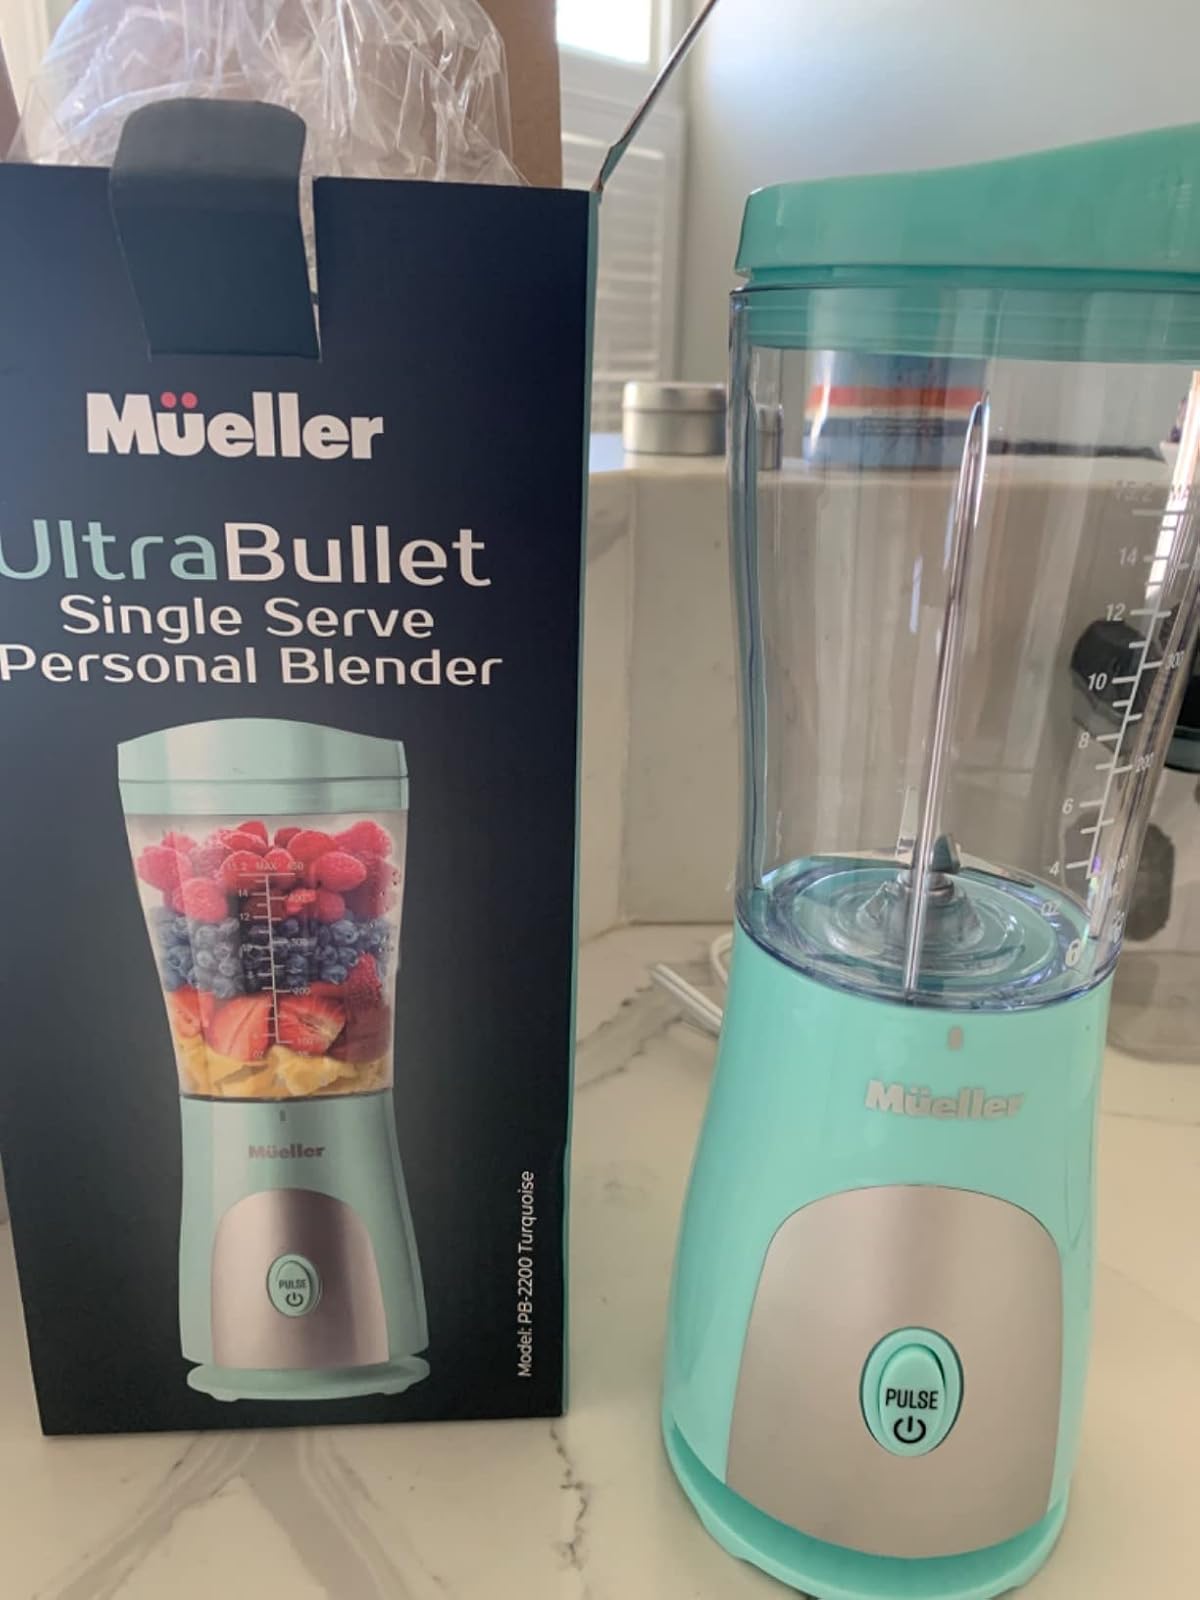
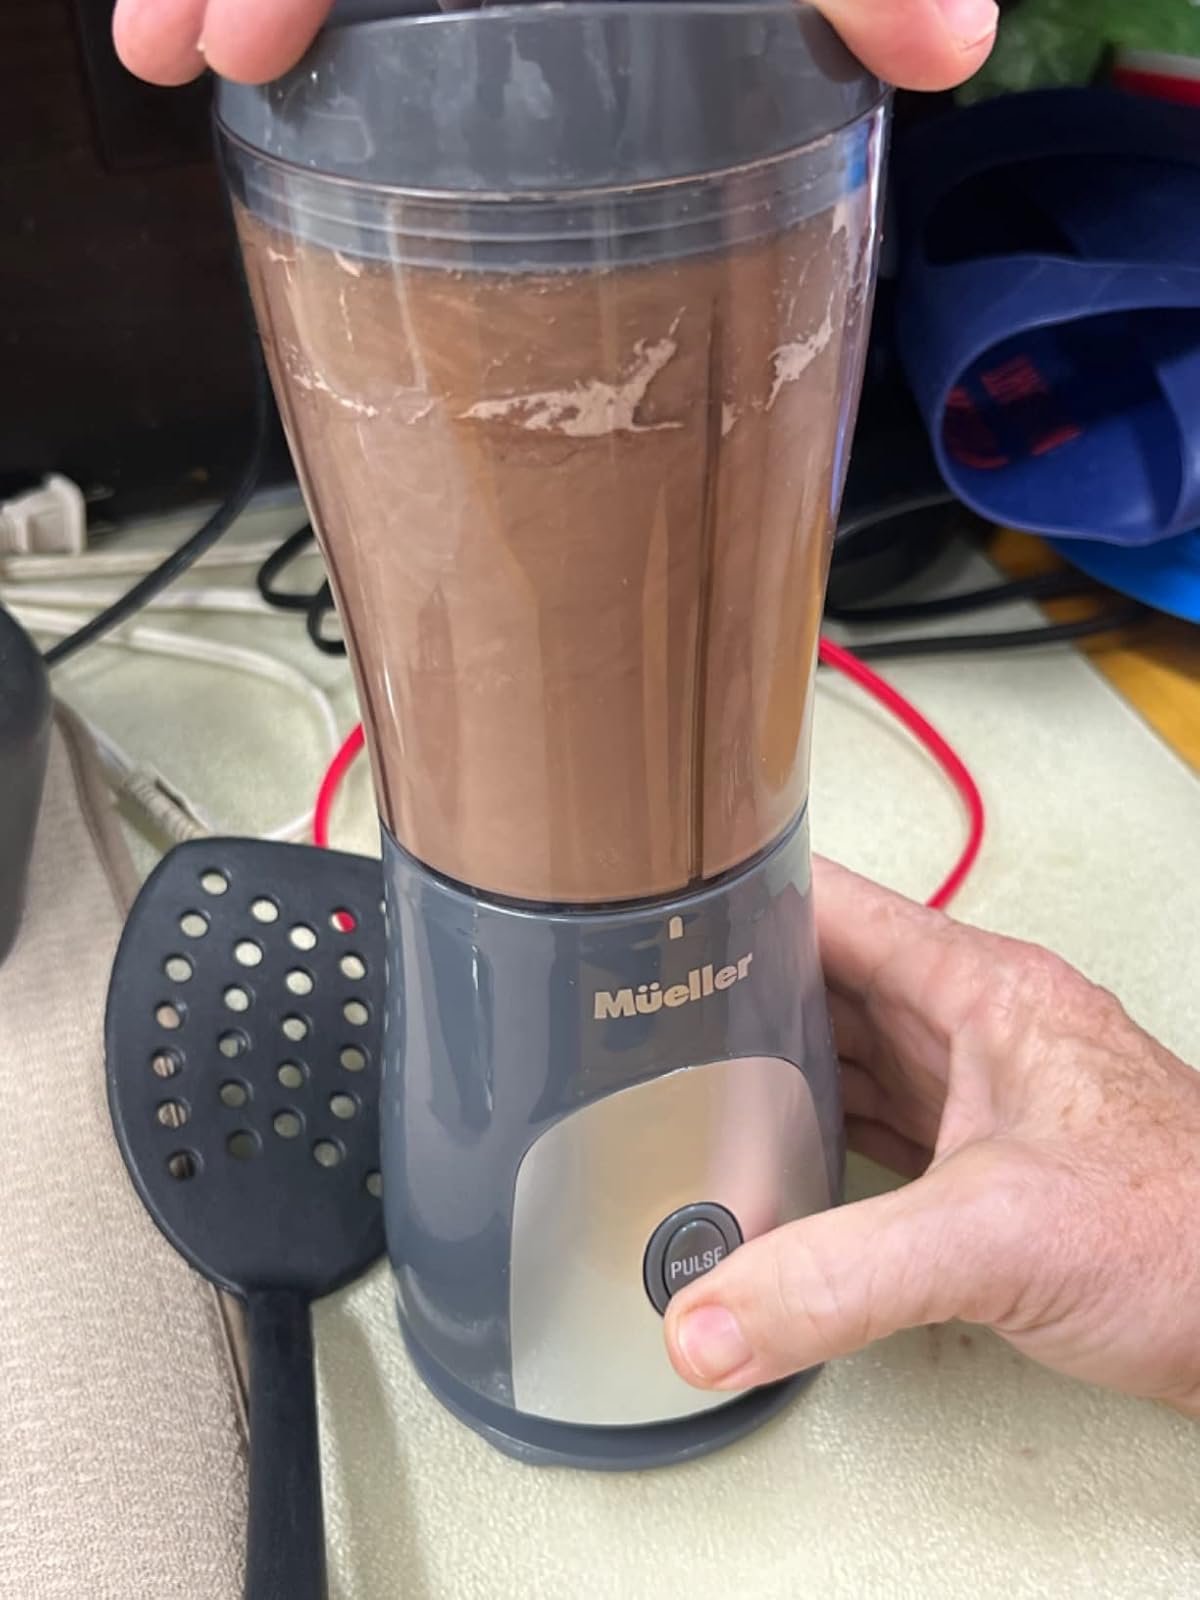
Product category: items_blender
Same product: no